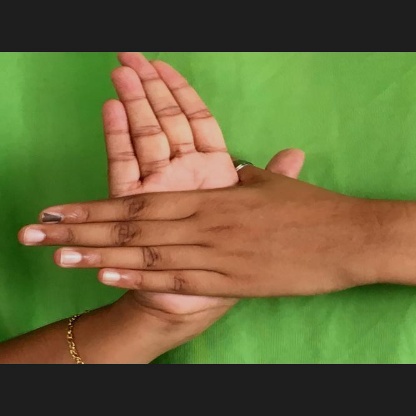
Mudra: Chakra